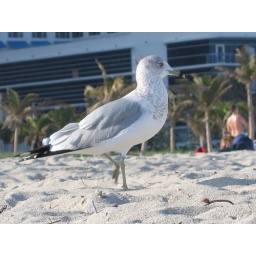
Seaching for a bed in beach